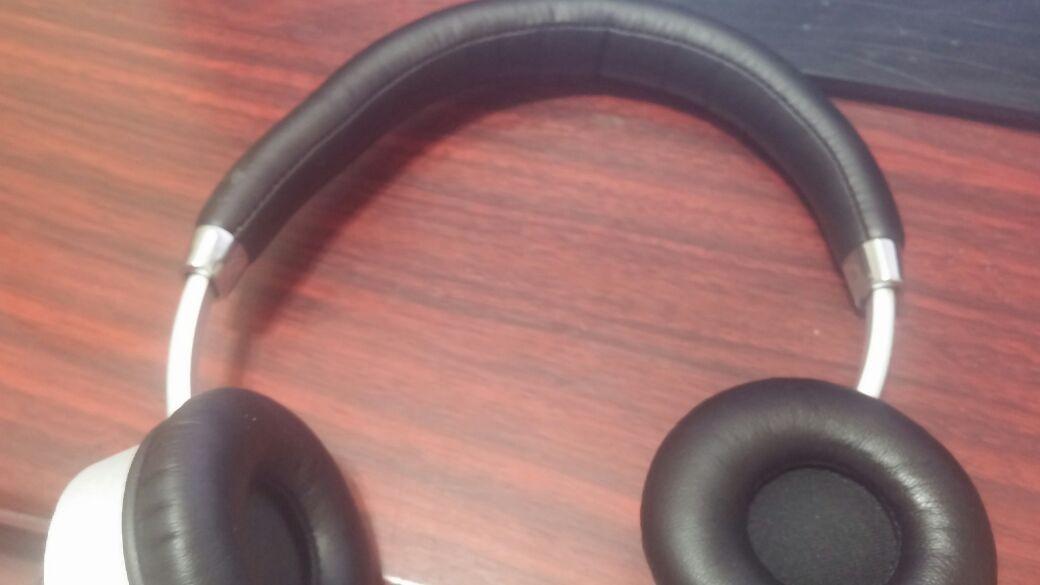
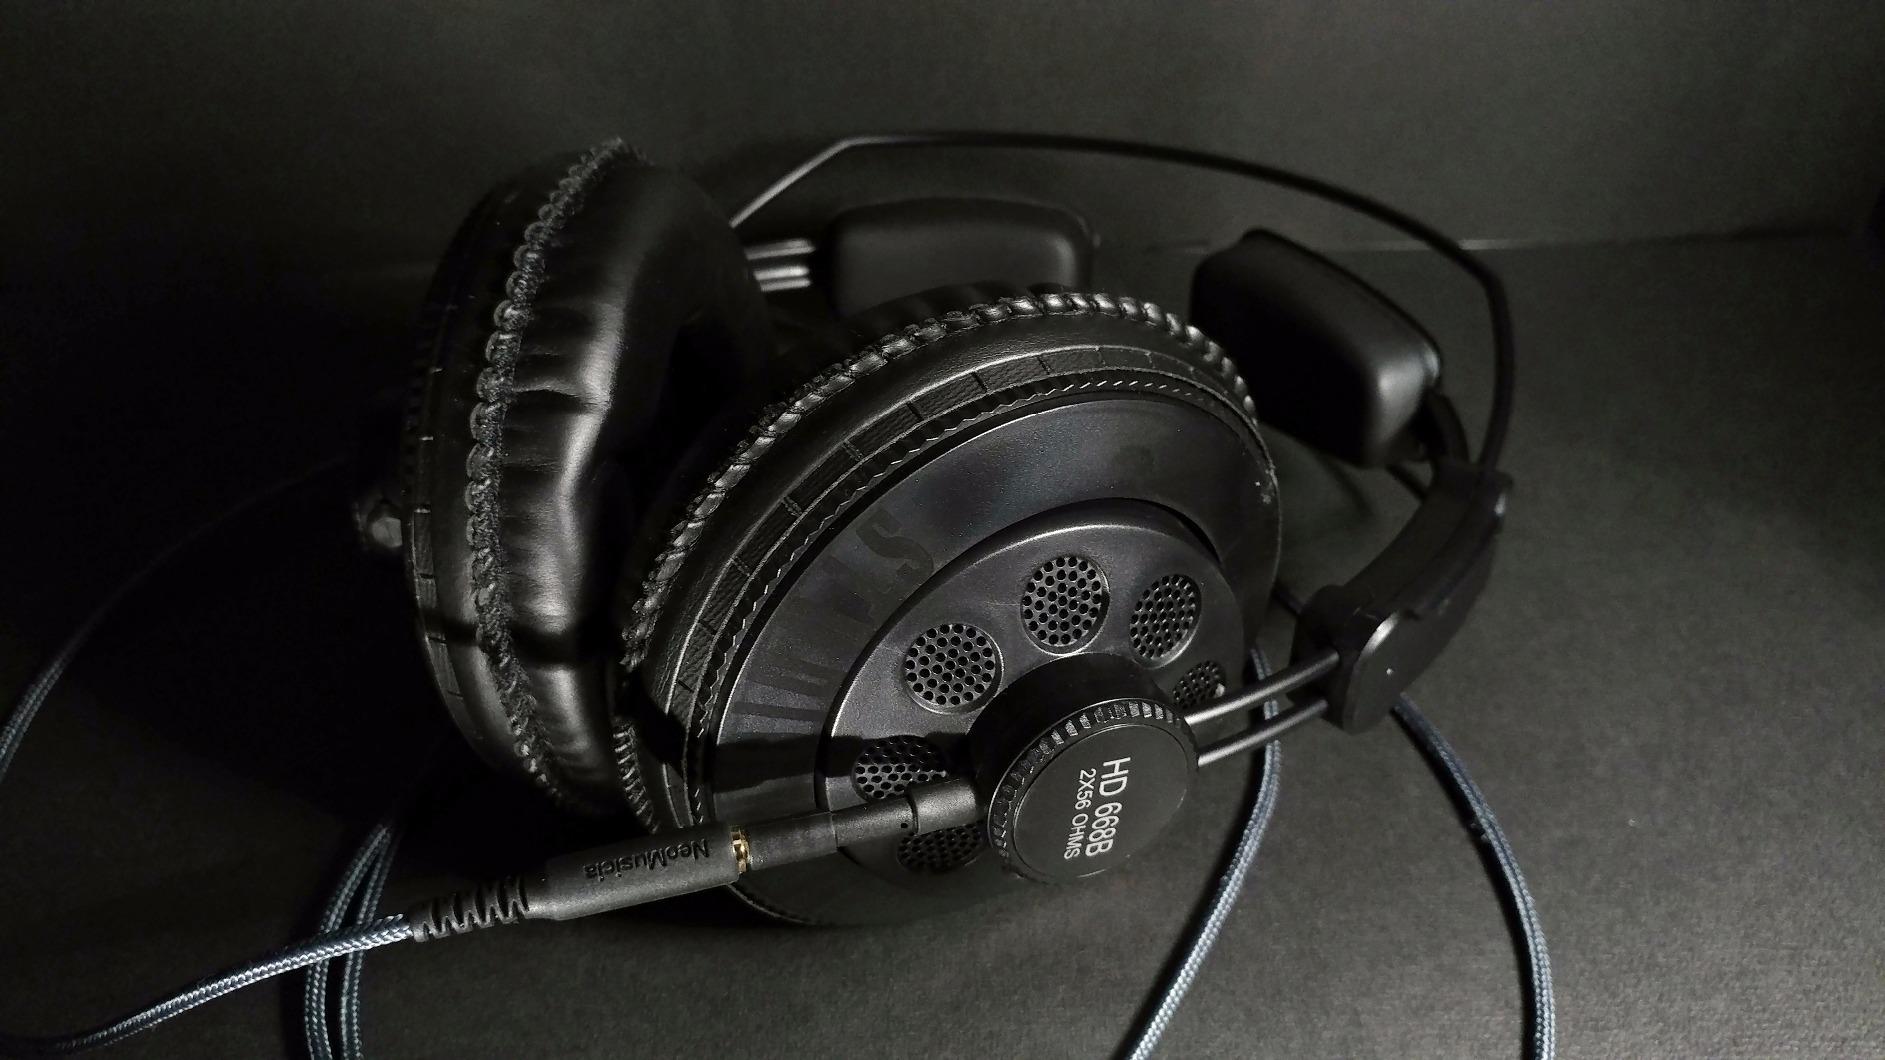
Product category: headphones
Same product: no